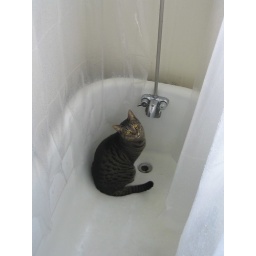
My friend's cat being curious in the bathtub of their apartment in San Francisco.